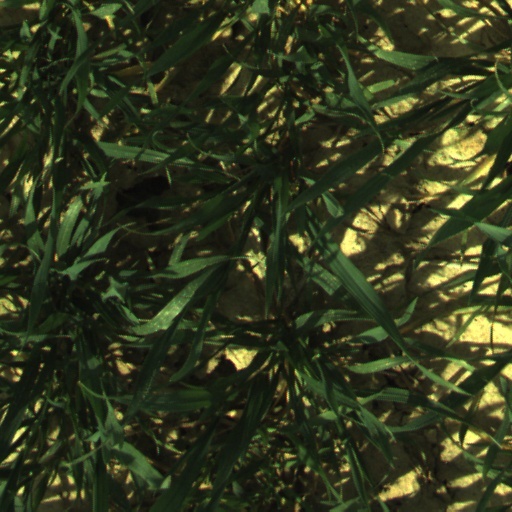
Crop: wheat